List of birds of South America

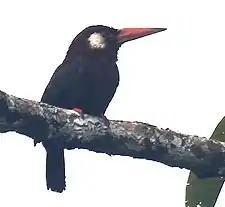
White-eared jacamar

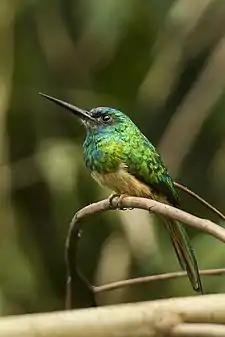
Bluish-fronted jacamar

The family Trogonidae includes trogons and quetzals. Found in tropical woodlands worldwide, they feed on insects and fruit, and their broad bills and weak legs reflect their diet and arboreal habits. Although their flight is fast, they are reluctant to fly any distance. Trogons have soft, often colorful, feathers with distinctive male and female plumage.